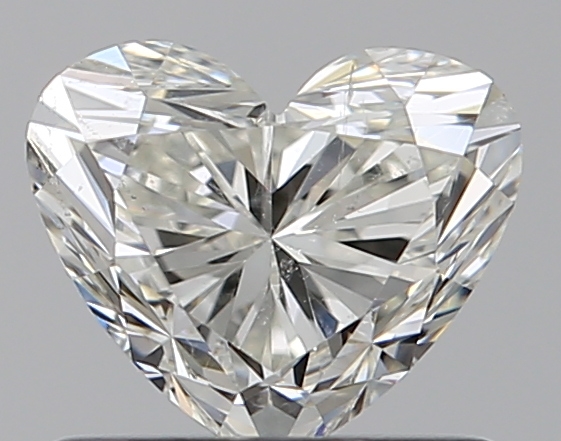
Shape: heart
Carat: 0.8
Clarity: SI2
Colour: I
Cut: VG
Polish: EX
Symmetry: GD
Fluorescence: N
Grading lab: GIA
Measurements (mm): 5.35 x 6.29 x 3.88